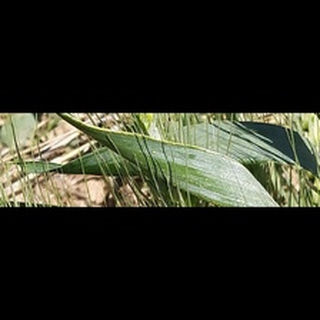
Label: healthy_wheat